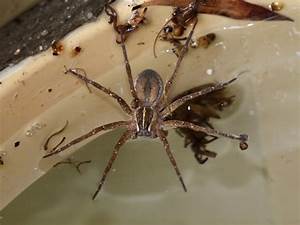
Label: spider